Dinsdale, New Zealand

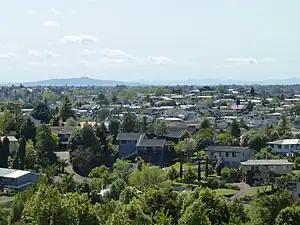

Dinsdale is the westernmost suburb of Hamilton in New Zealand. Originally called Frankton West, it was renamed in July 1961 after Thomas Dinsdale. Dinsdale grew rapidly in the 1960s. It is located around a low ridge with some views westward to open farm land. It has a large sports ground and shopping complex with a supermarket, shops and Dinsdale Library, one of the branches of the Hamilton City Libraries. The community church of West Hamilton is located in the suburb.